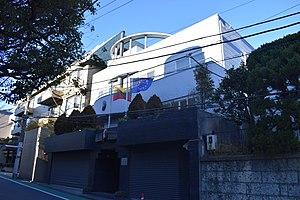
Cette liste comprend les représentations diplomatiques de la Lituanie, à l'exclusion des consulats honoraires.